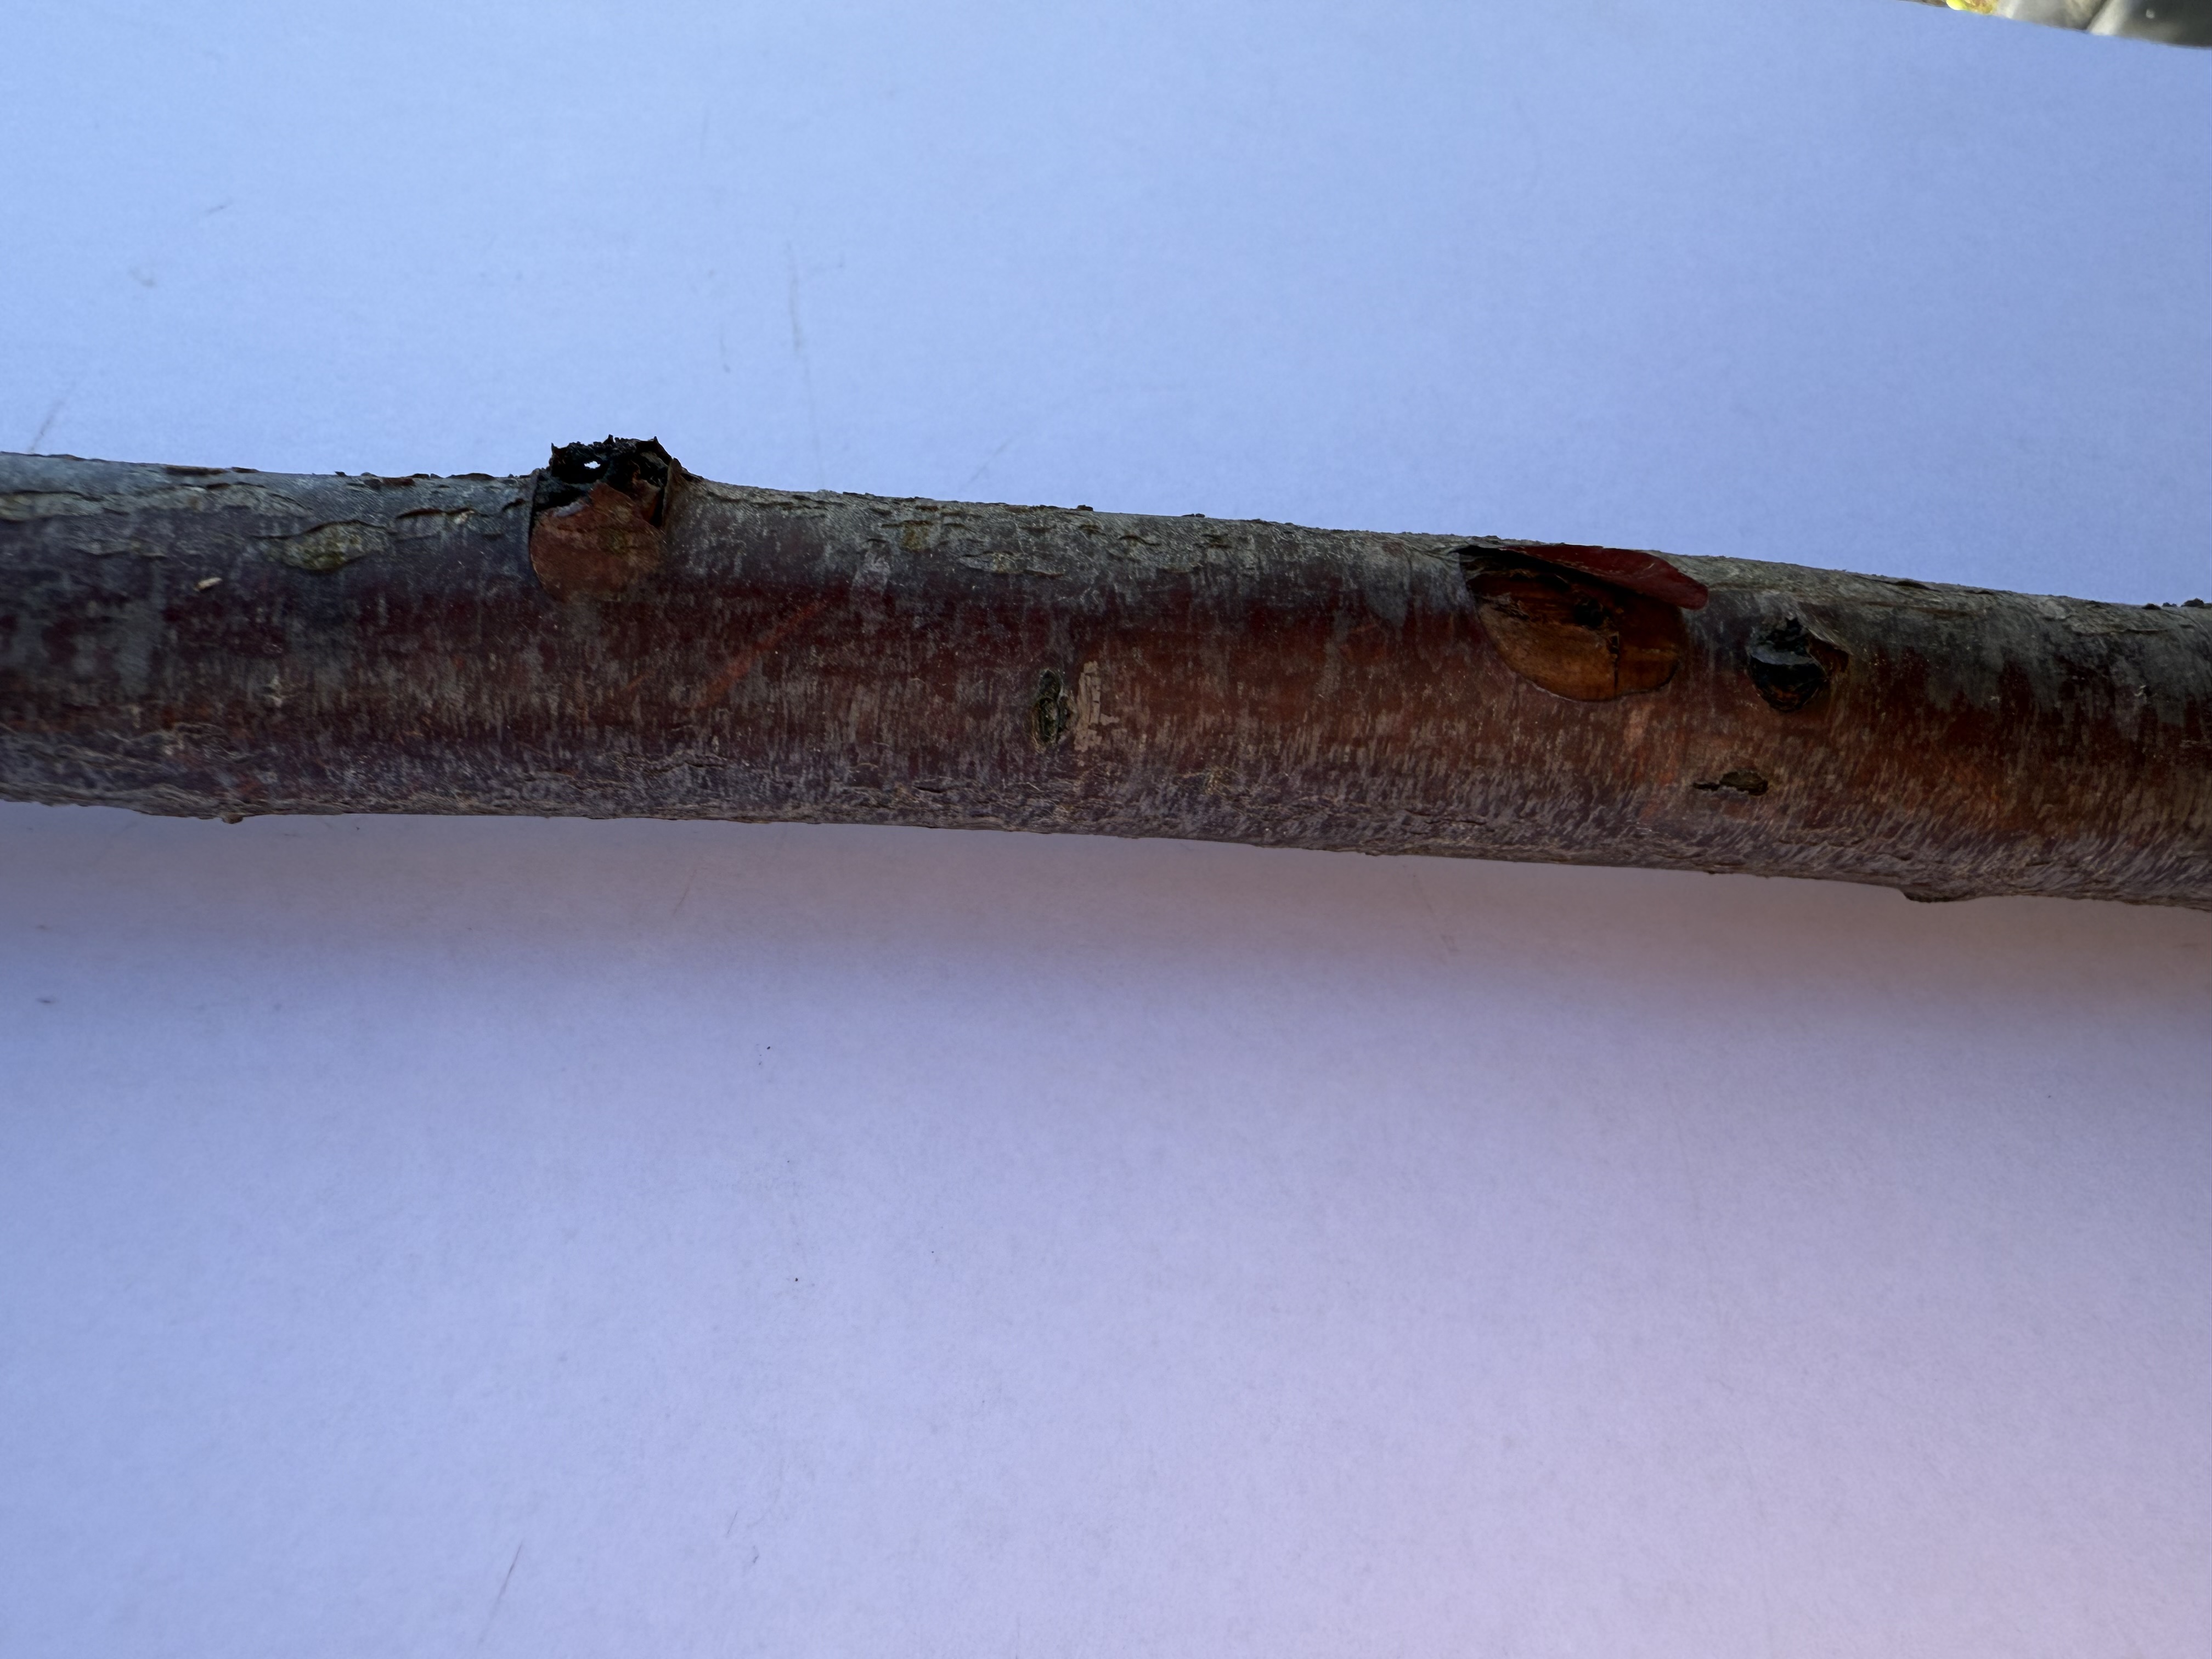
Variety: Show Time Plum